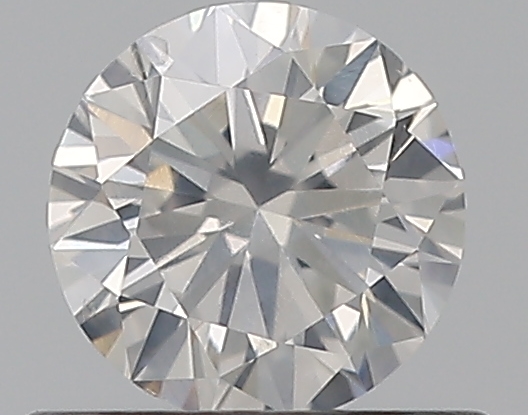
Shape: round
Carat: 0.5
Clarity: SI2
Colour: F
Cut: VG
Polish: VG
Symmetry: GD
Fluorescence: N
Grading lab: GIA
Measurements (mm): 4.99 x 5.05 x 3.11